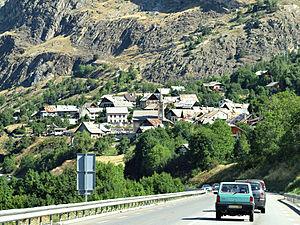
Saint-Martin-de-Queyrières, en occitan alpin Sant Martin de Cairièra, est une commune française située dans le département des Hautes-Alpes en région Provence-Alpes-Côte d'Azur.